Borrowdale Volcanic Group

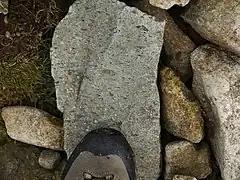
Lapilli tuff of the Helvellyn Tuff Formation on High Crag

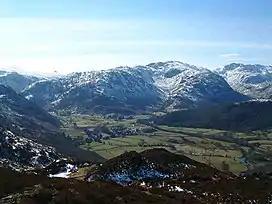
Fells formed of the volcanics around Borrowdale

The Borrowdale Volcanic Group is a group of igneous rock formations named after the Borrowdale area of the Lake District, in England. They are Caradocian (late Ordovician) in age (roughly 450 million years old). It is thought that they represent the remains of a volcanic island arc, approximately similar to the island arcs of the west Pacific today. This developed as oceanic crust to the (present) north-west and was forced by crustal movement under a continental land-mass to the present south-east. Such forcing under, as two plates meet, is termed subduction. This land-mass has been named Avalonia by geologists. It is now incorporated into England and Wales and a sliver of North America.